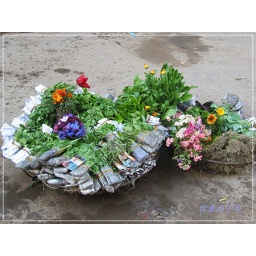
f flowers in street